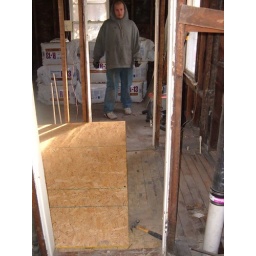
This is Chris (Ricky's brother) - they're putting the new floor in the bathroom